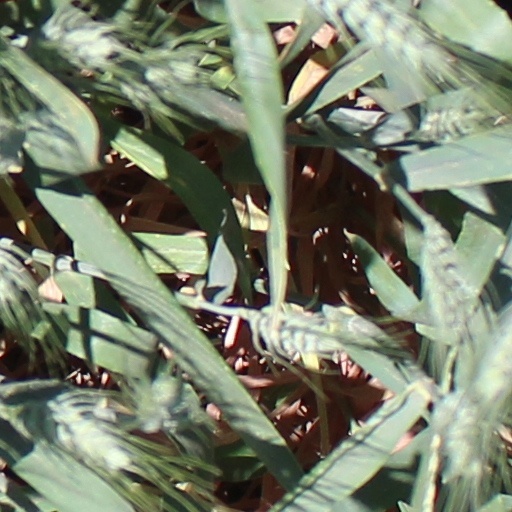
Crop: wheat